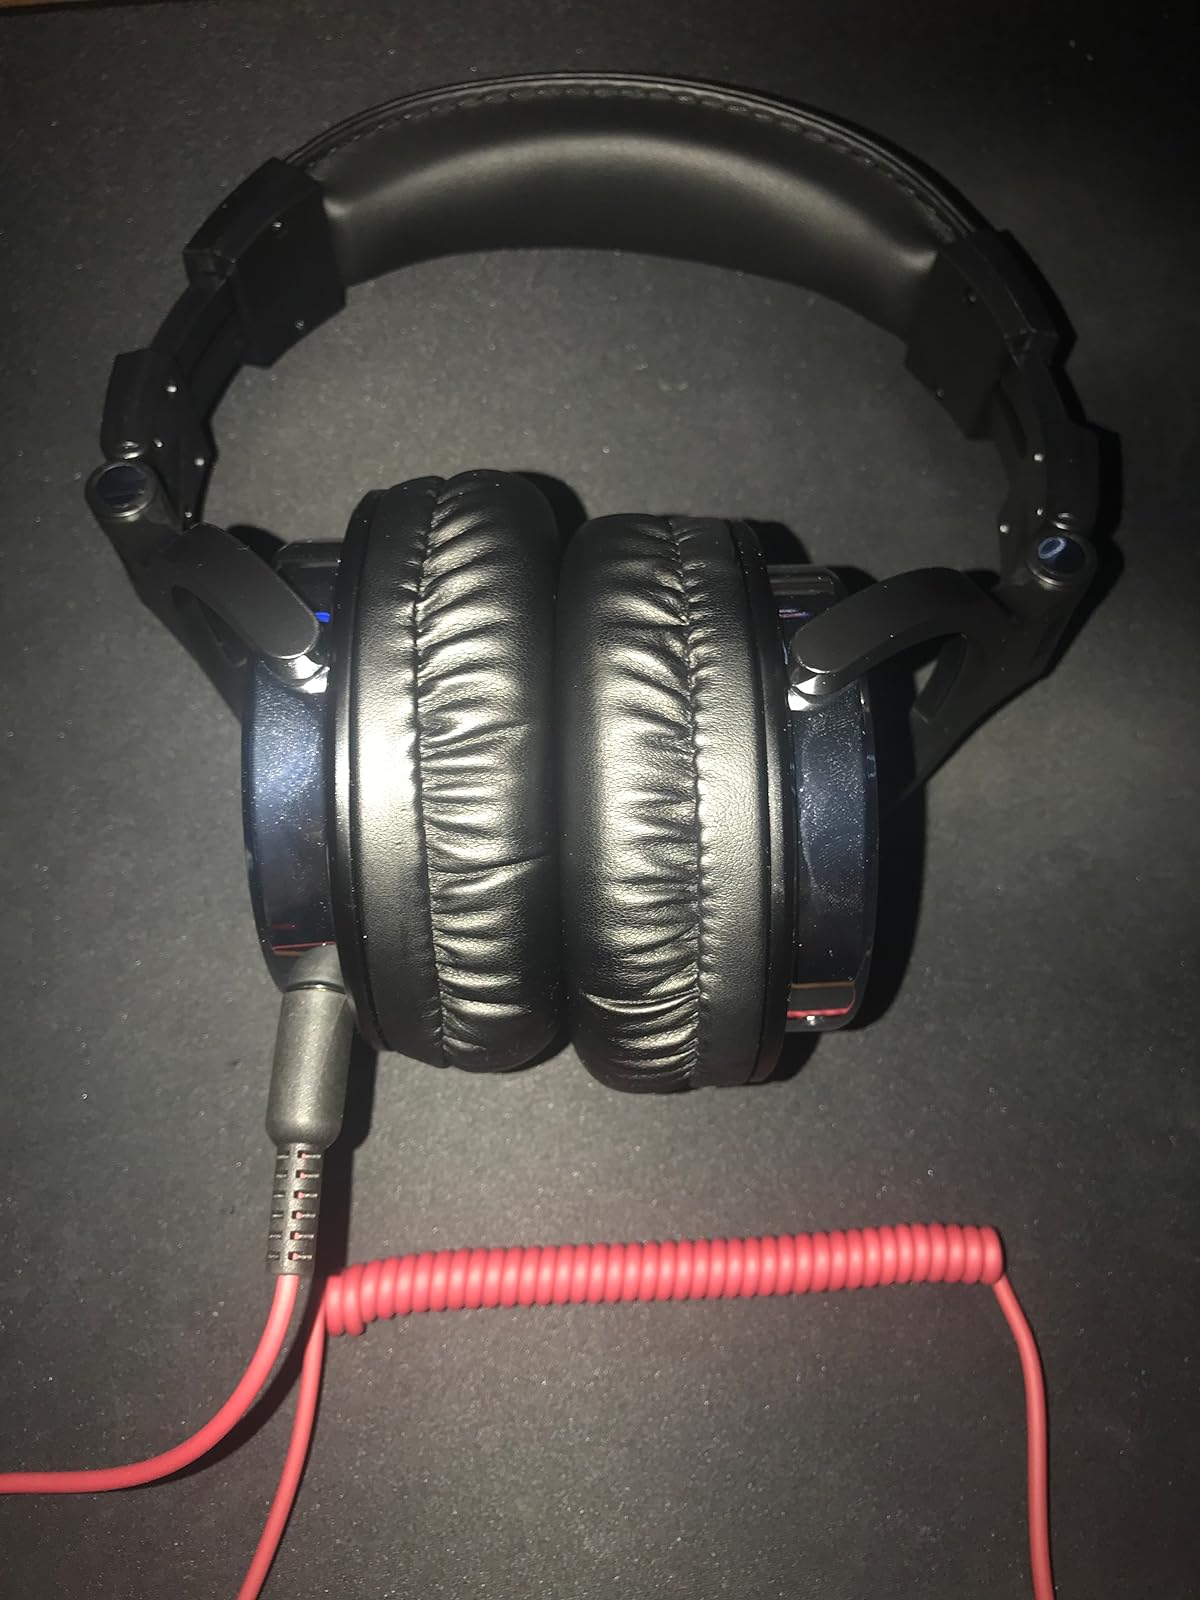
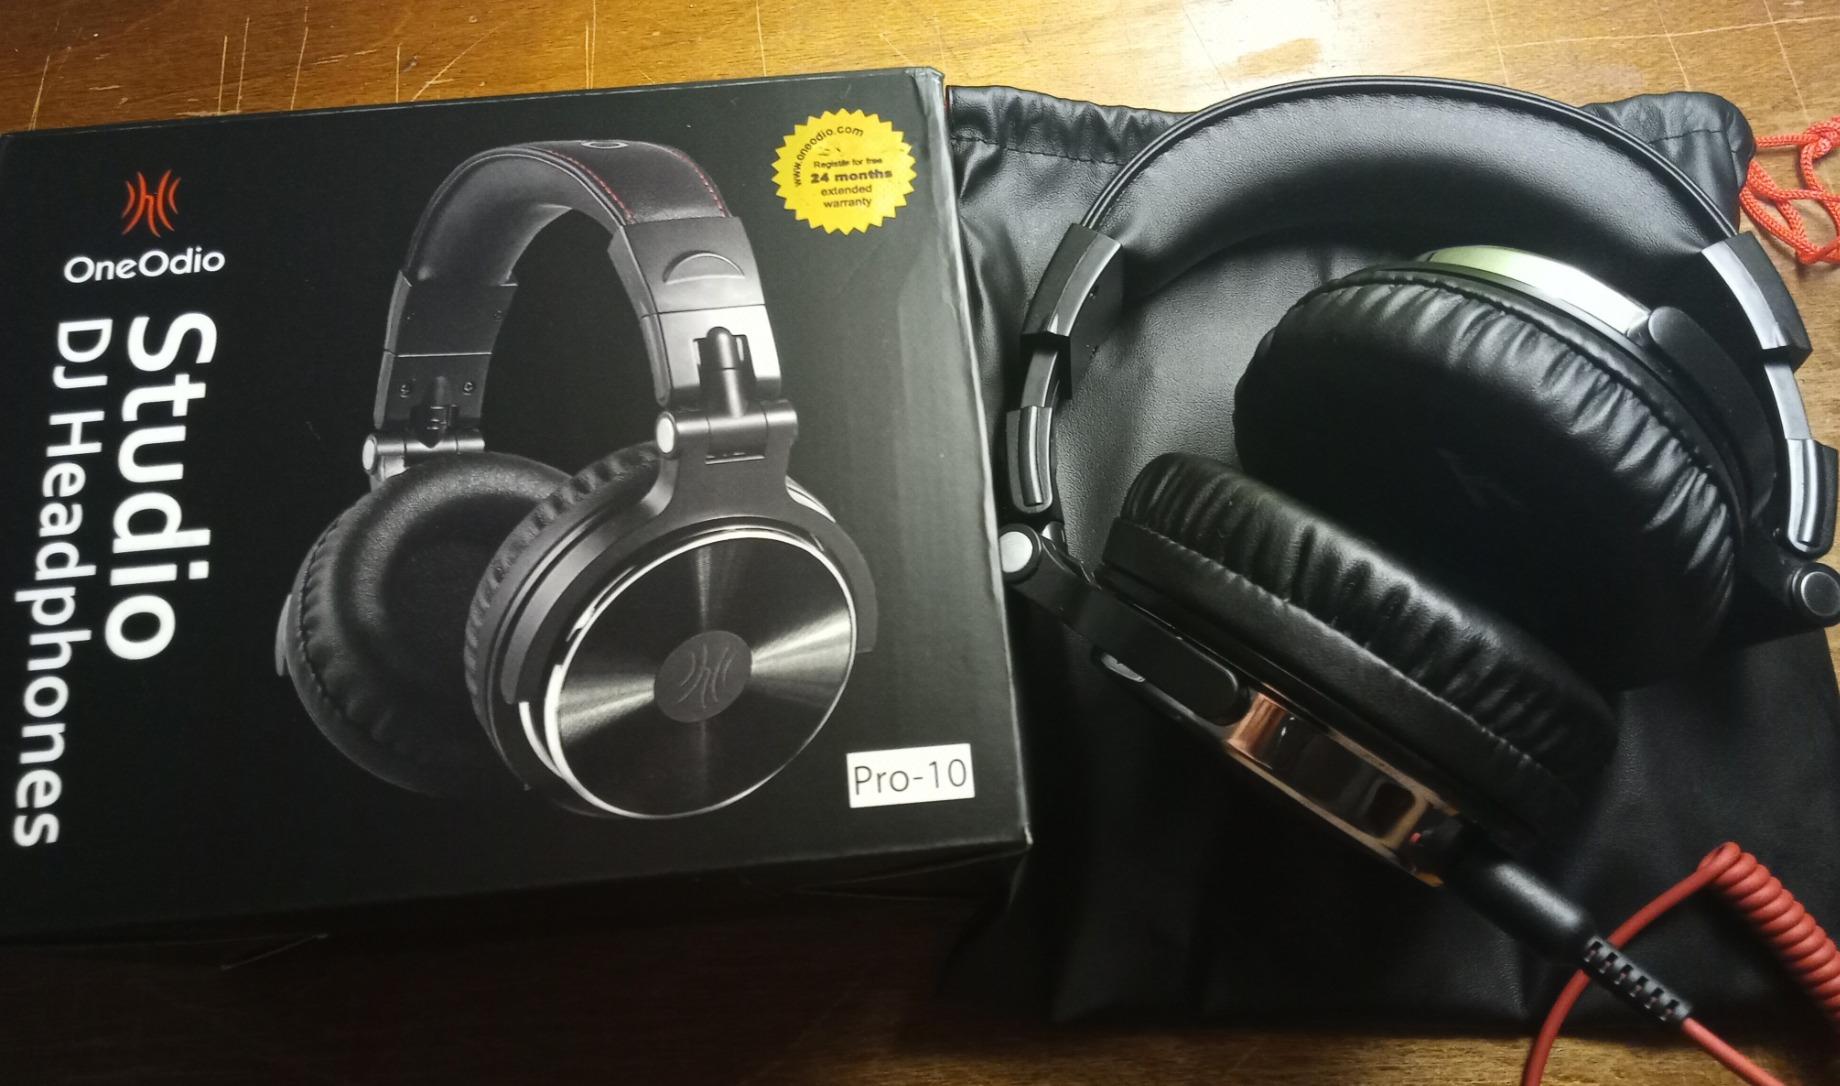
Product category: headphones
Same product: yes